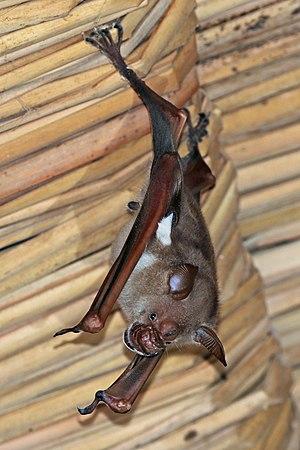
La Phyllorhine de Commerson est une espèce de chauves-souris de la famille des Hipposideridae.